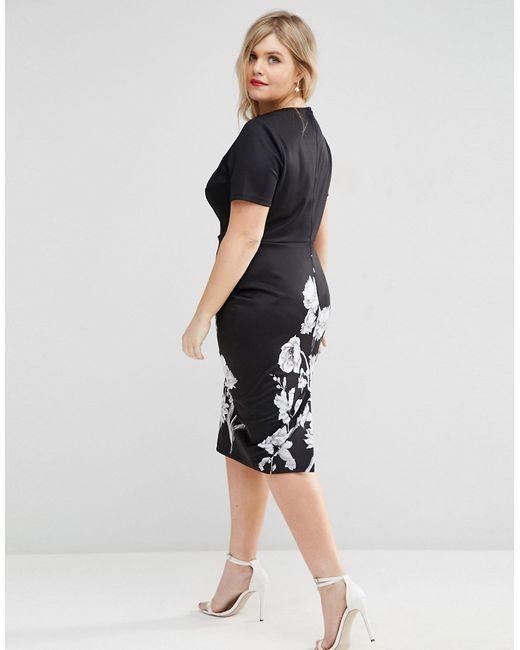
Slim Fit schwarzes Midikleid mit Blumendruck für Damen m